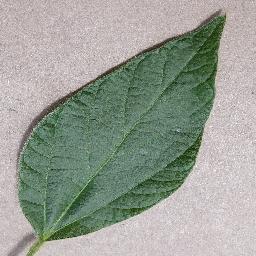
Label: Soybean___healthy